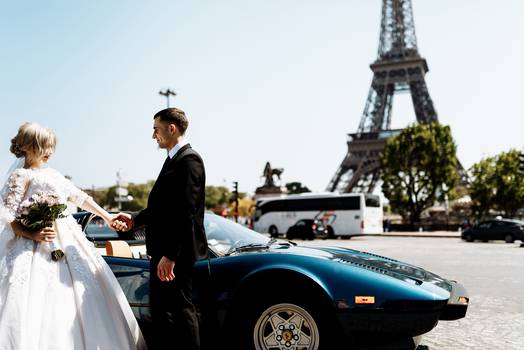
Label: No Watermark